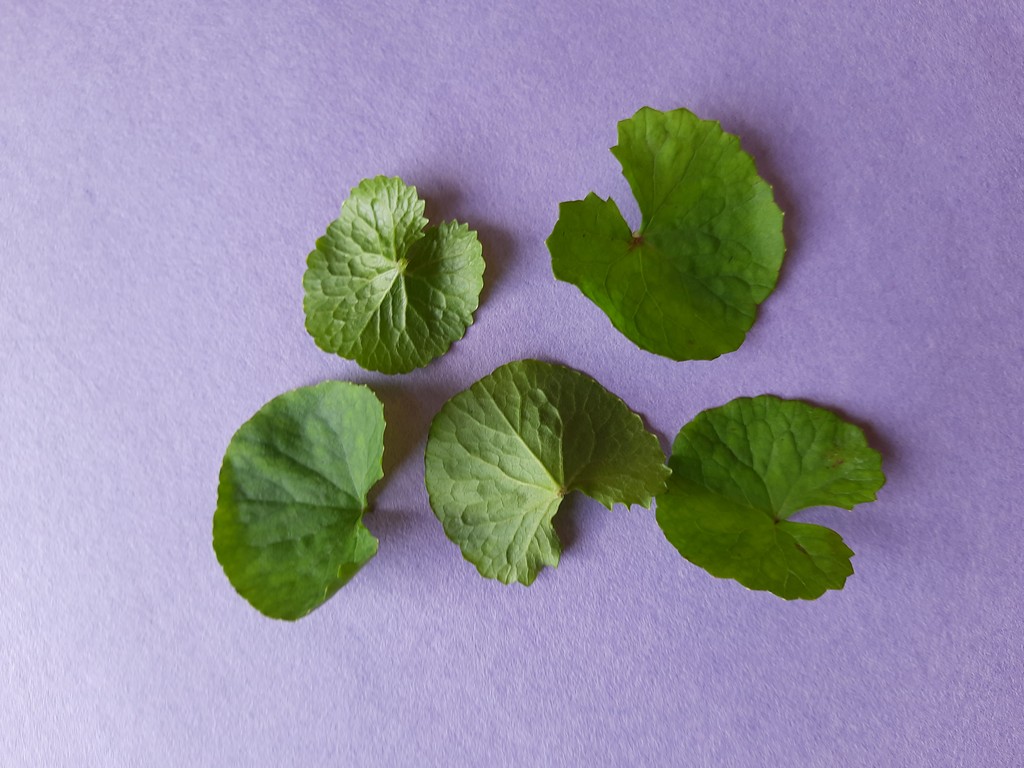
Label: Healthy